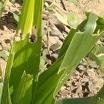
Crop: Maize
Condition: spodoptera-frugiperda-a